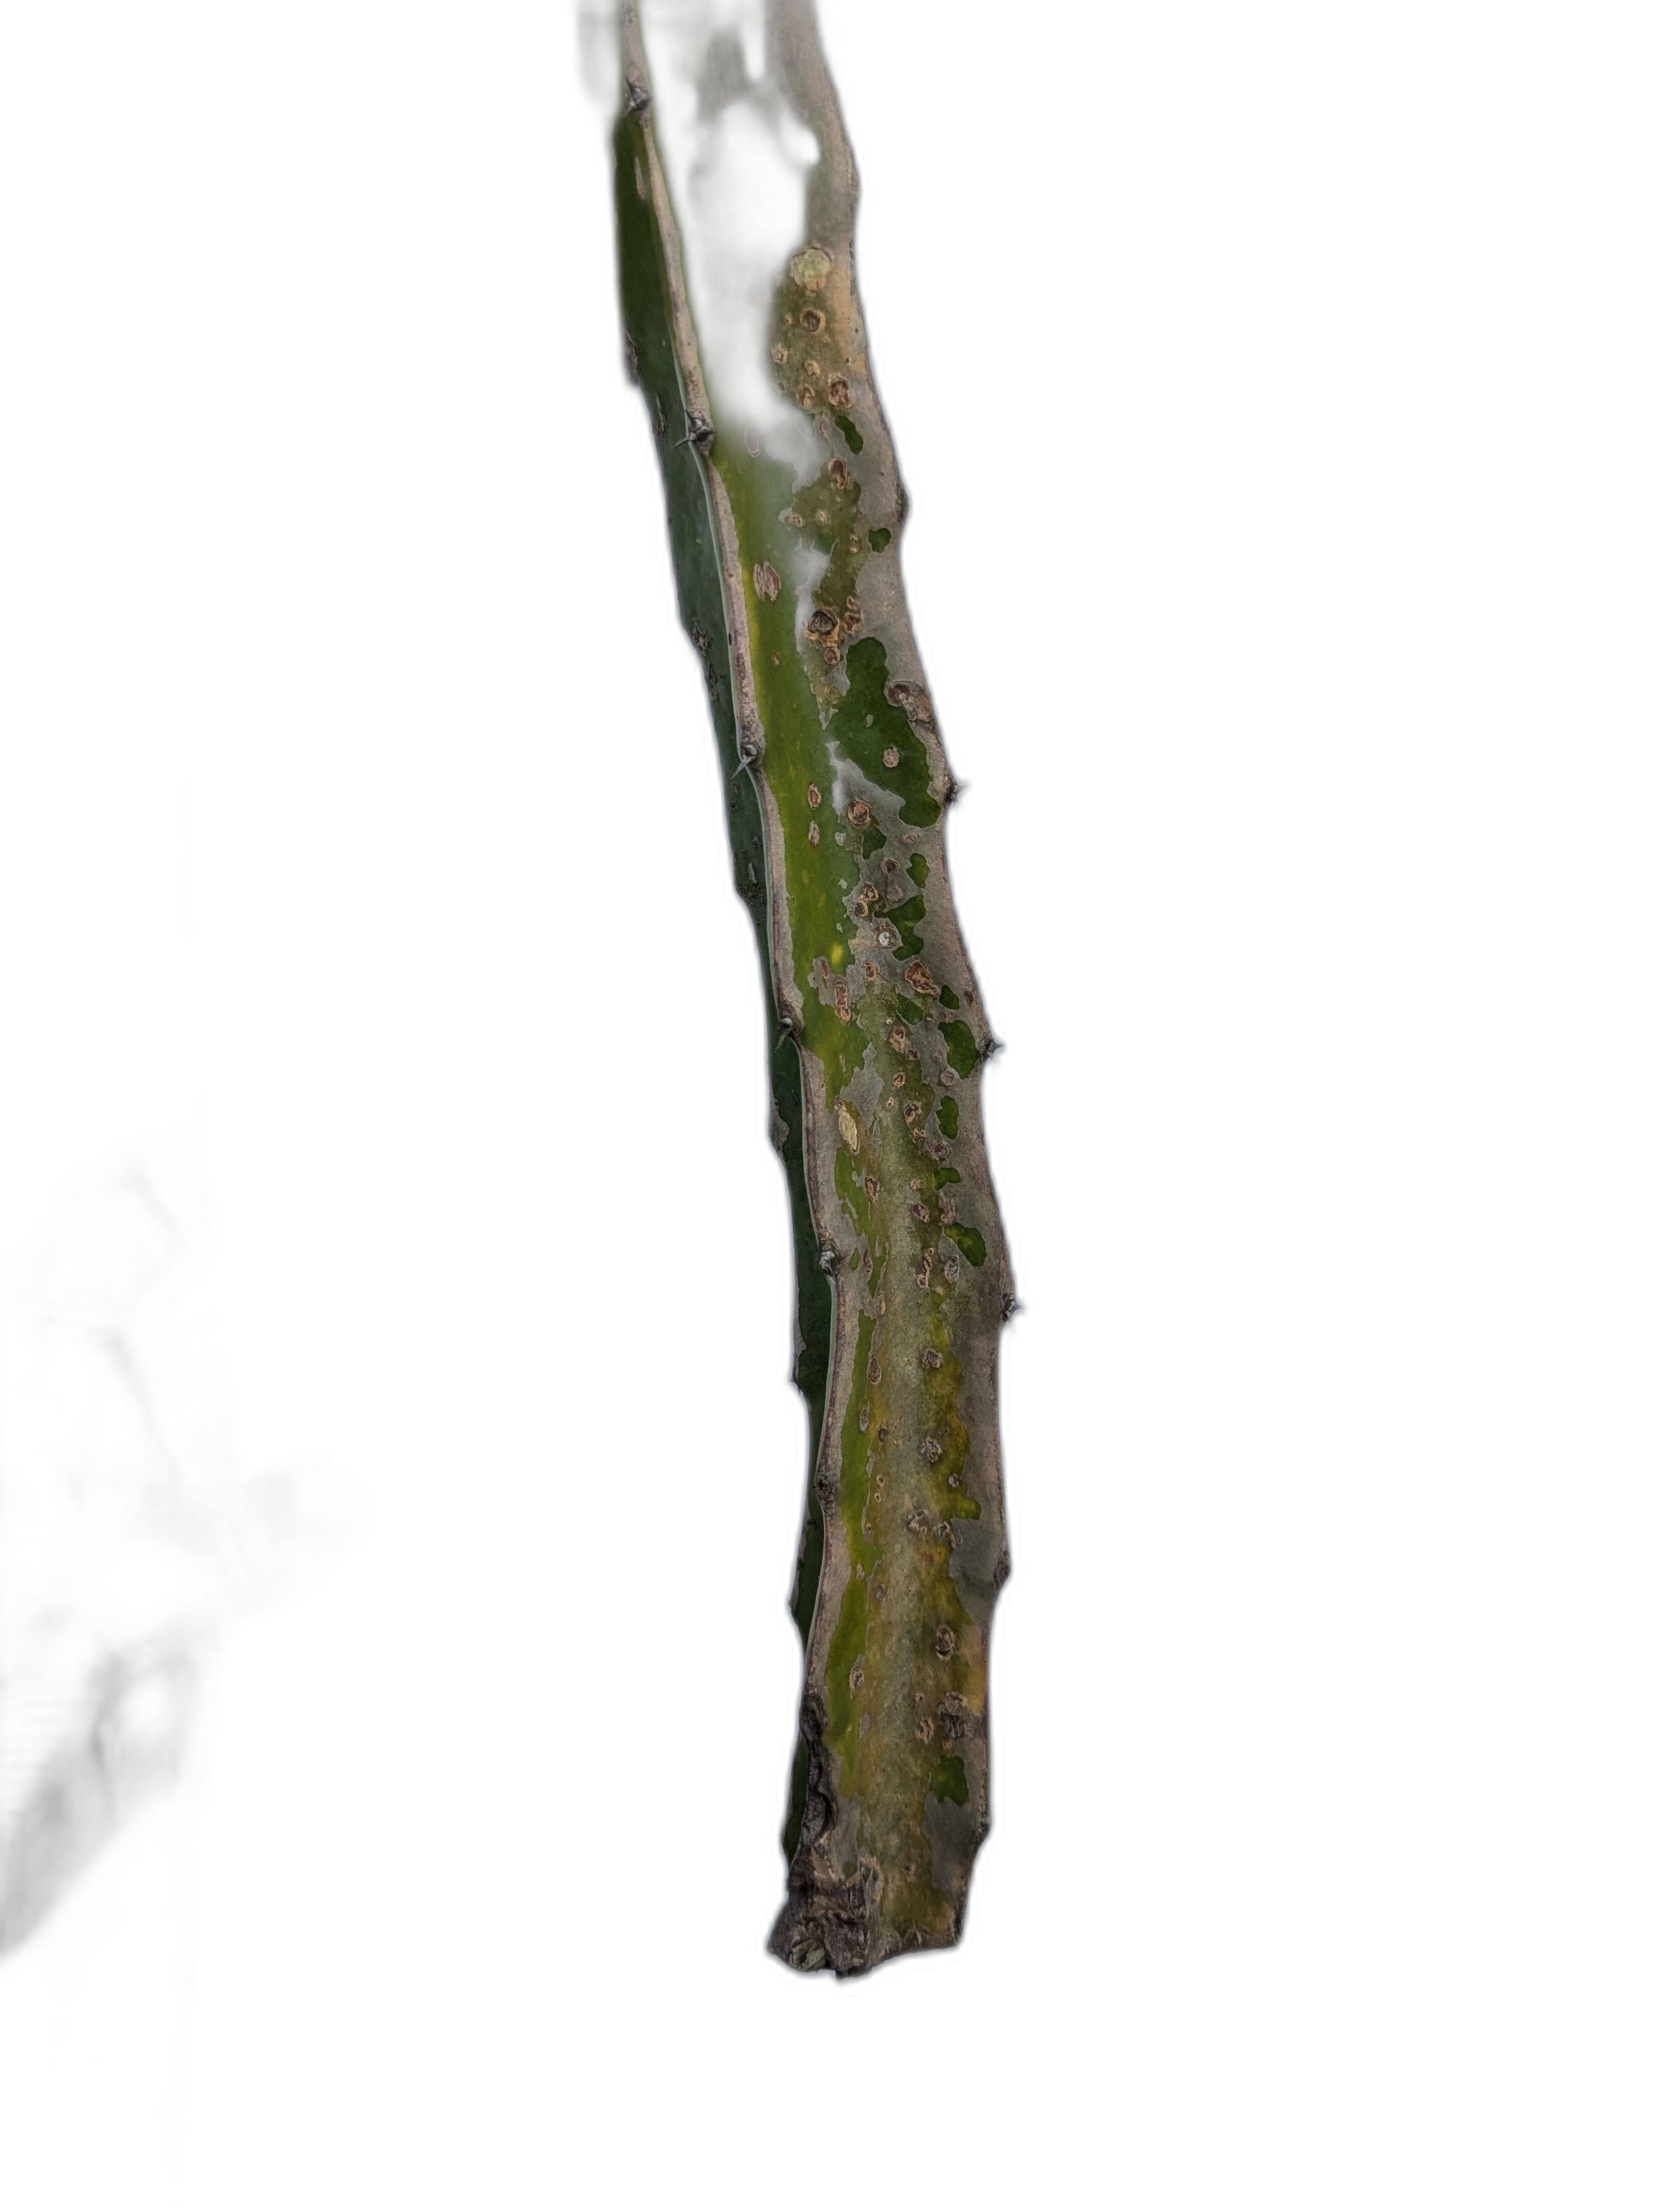
Label: Bad leaf